Middlesbrough Roller Derby

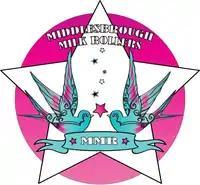
Former Middlesbrough Milk Rollers logo

In February 2012 the team received a lottery-funded Sport England grant, making them the first roller derby league in the UK to receive one.